Describe the emotion expressed in this image:  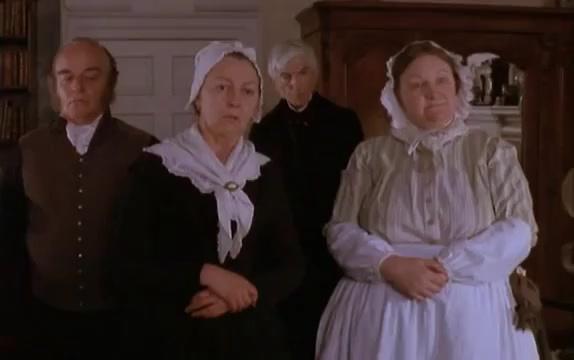
This person displays Suffering, valence and arousal with low intensity.